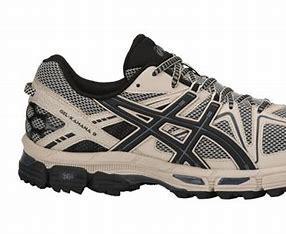
Brand: Asics
Model: Gel Kahana 8